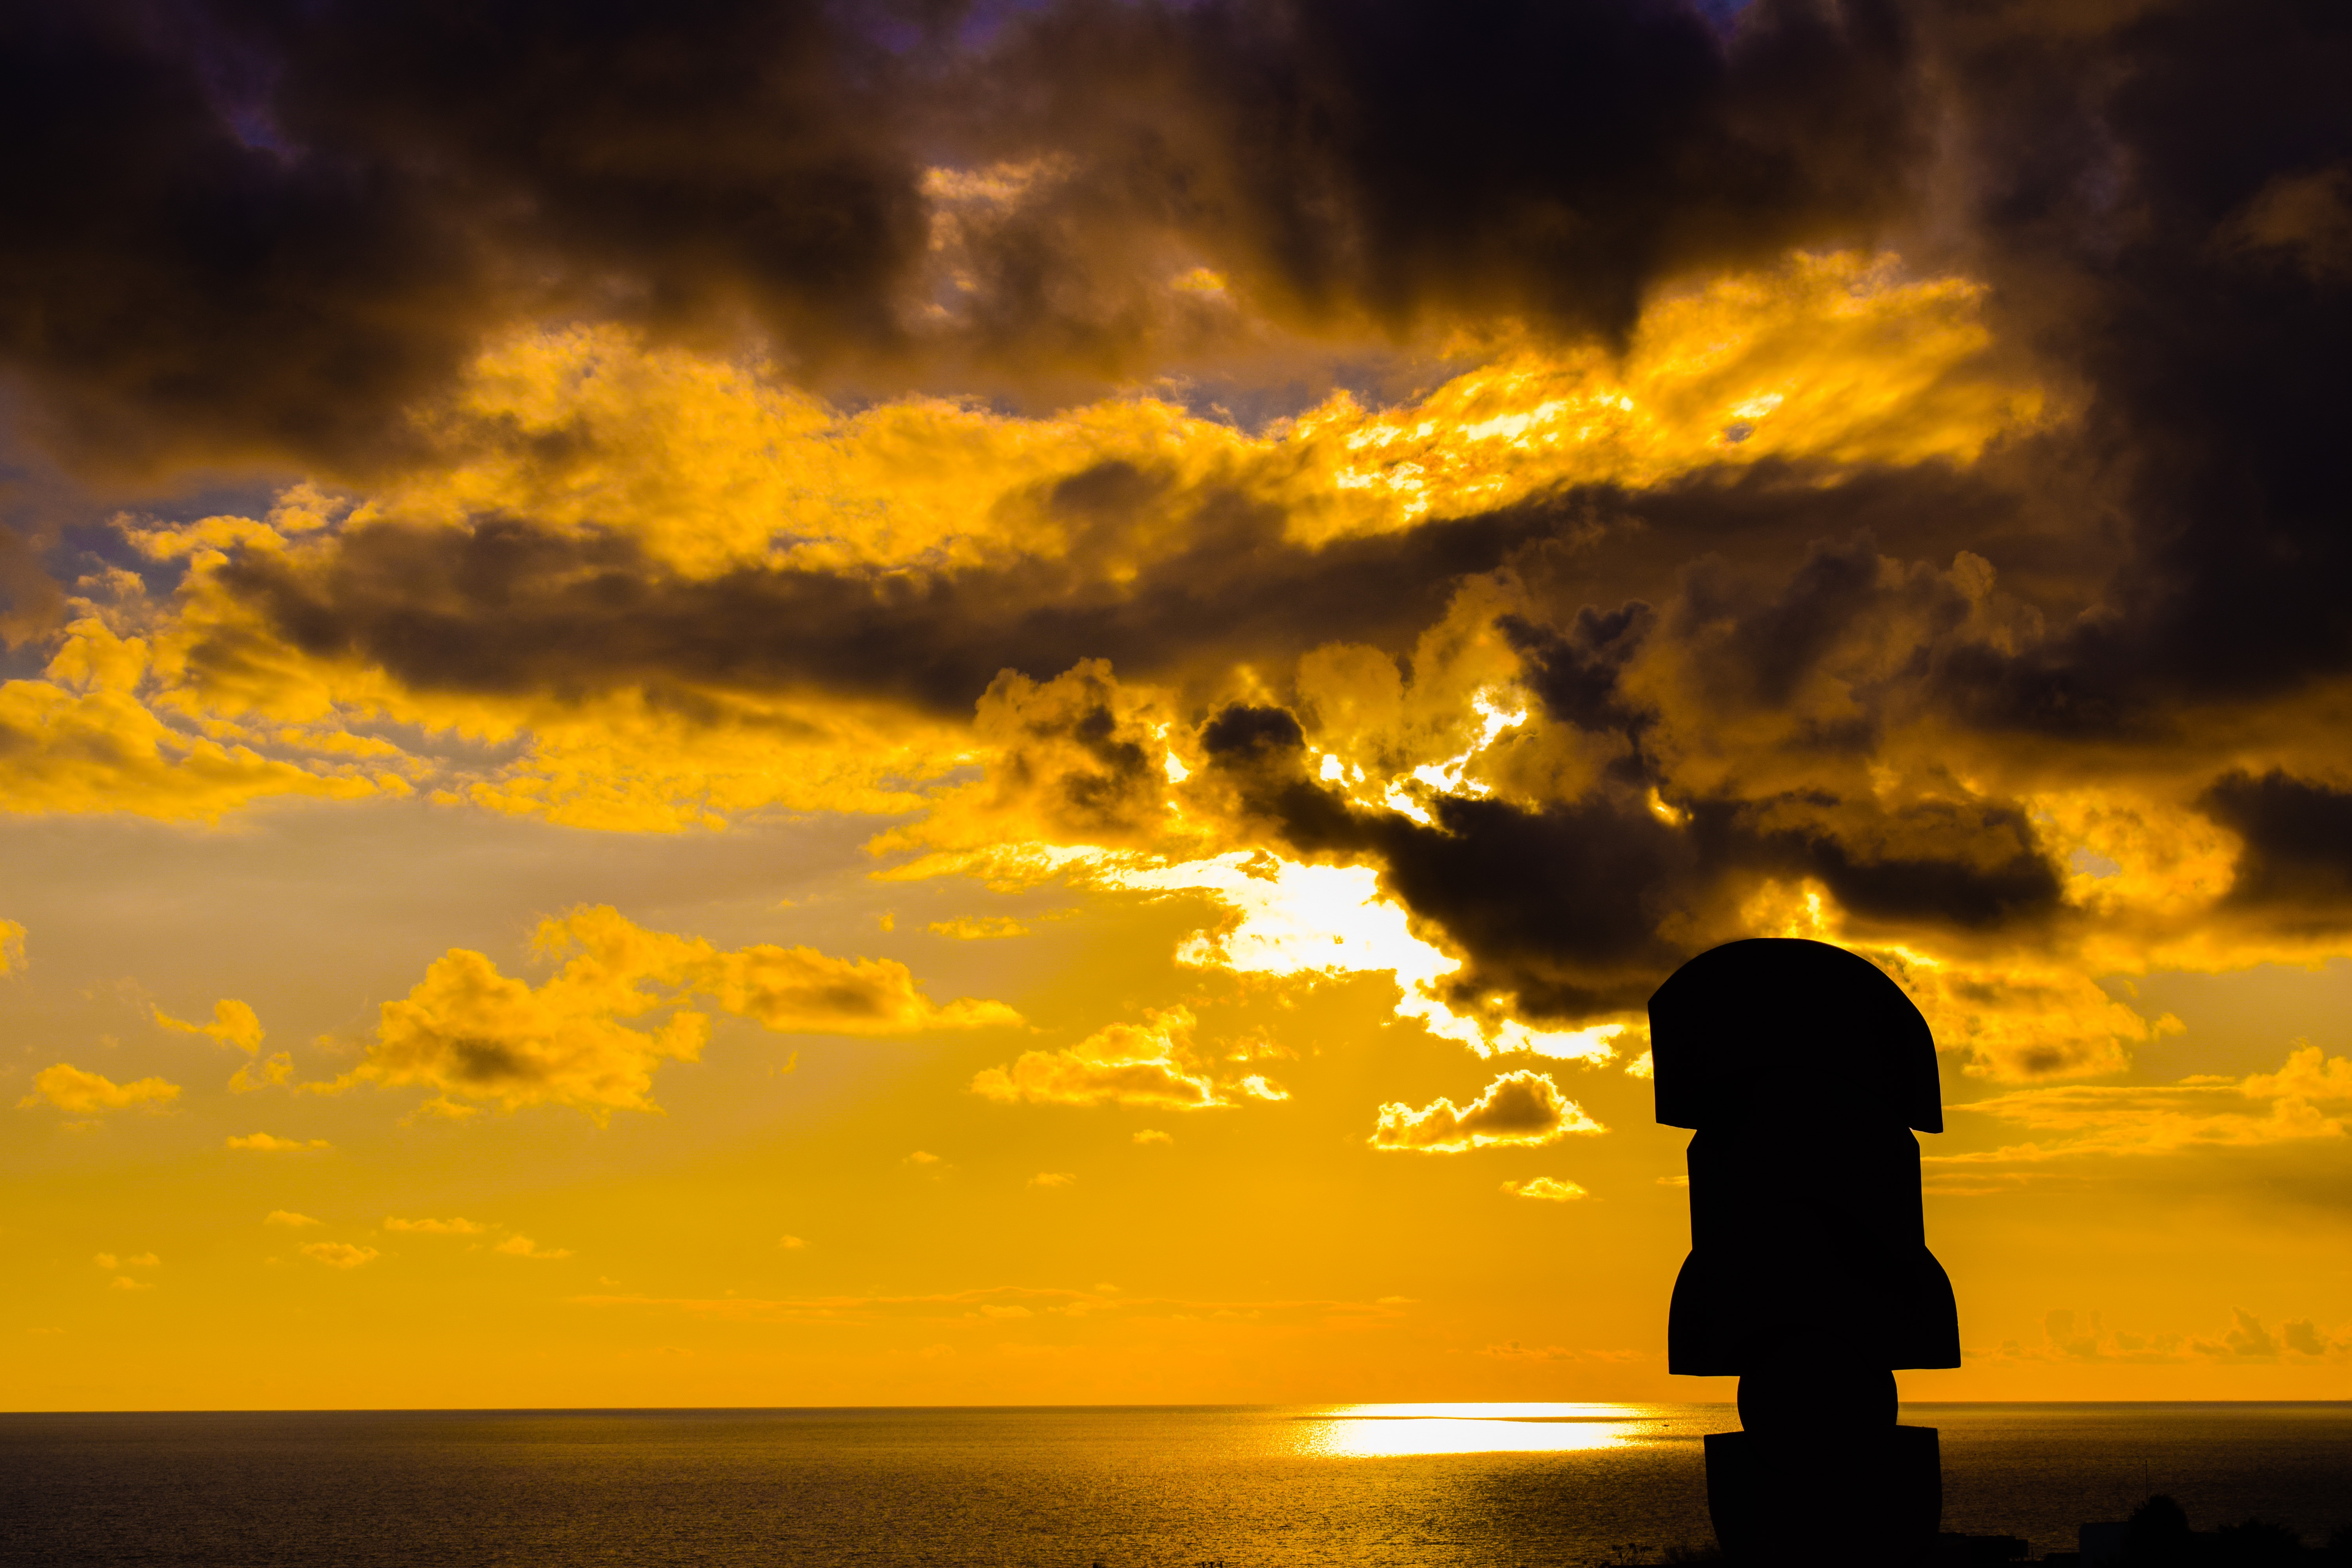
sky, cloud, sunset, yellow, horizon, morning, sunlight, sea, evening, afterglow, sunrise, sun, dusk, dawn, ocean, reflection, silhouette